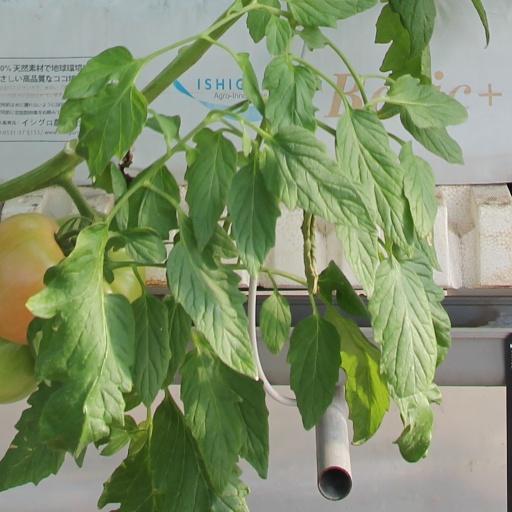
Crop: tomato